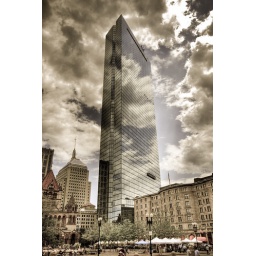
With the farmer's market in the fore ground